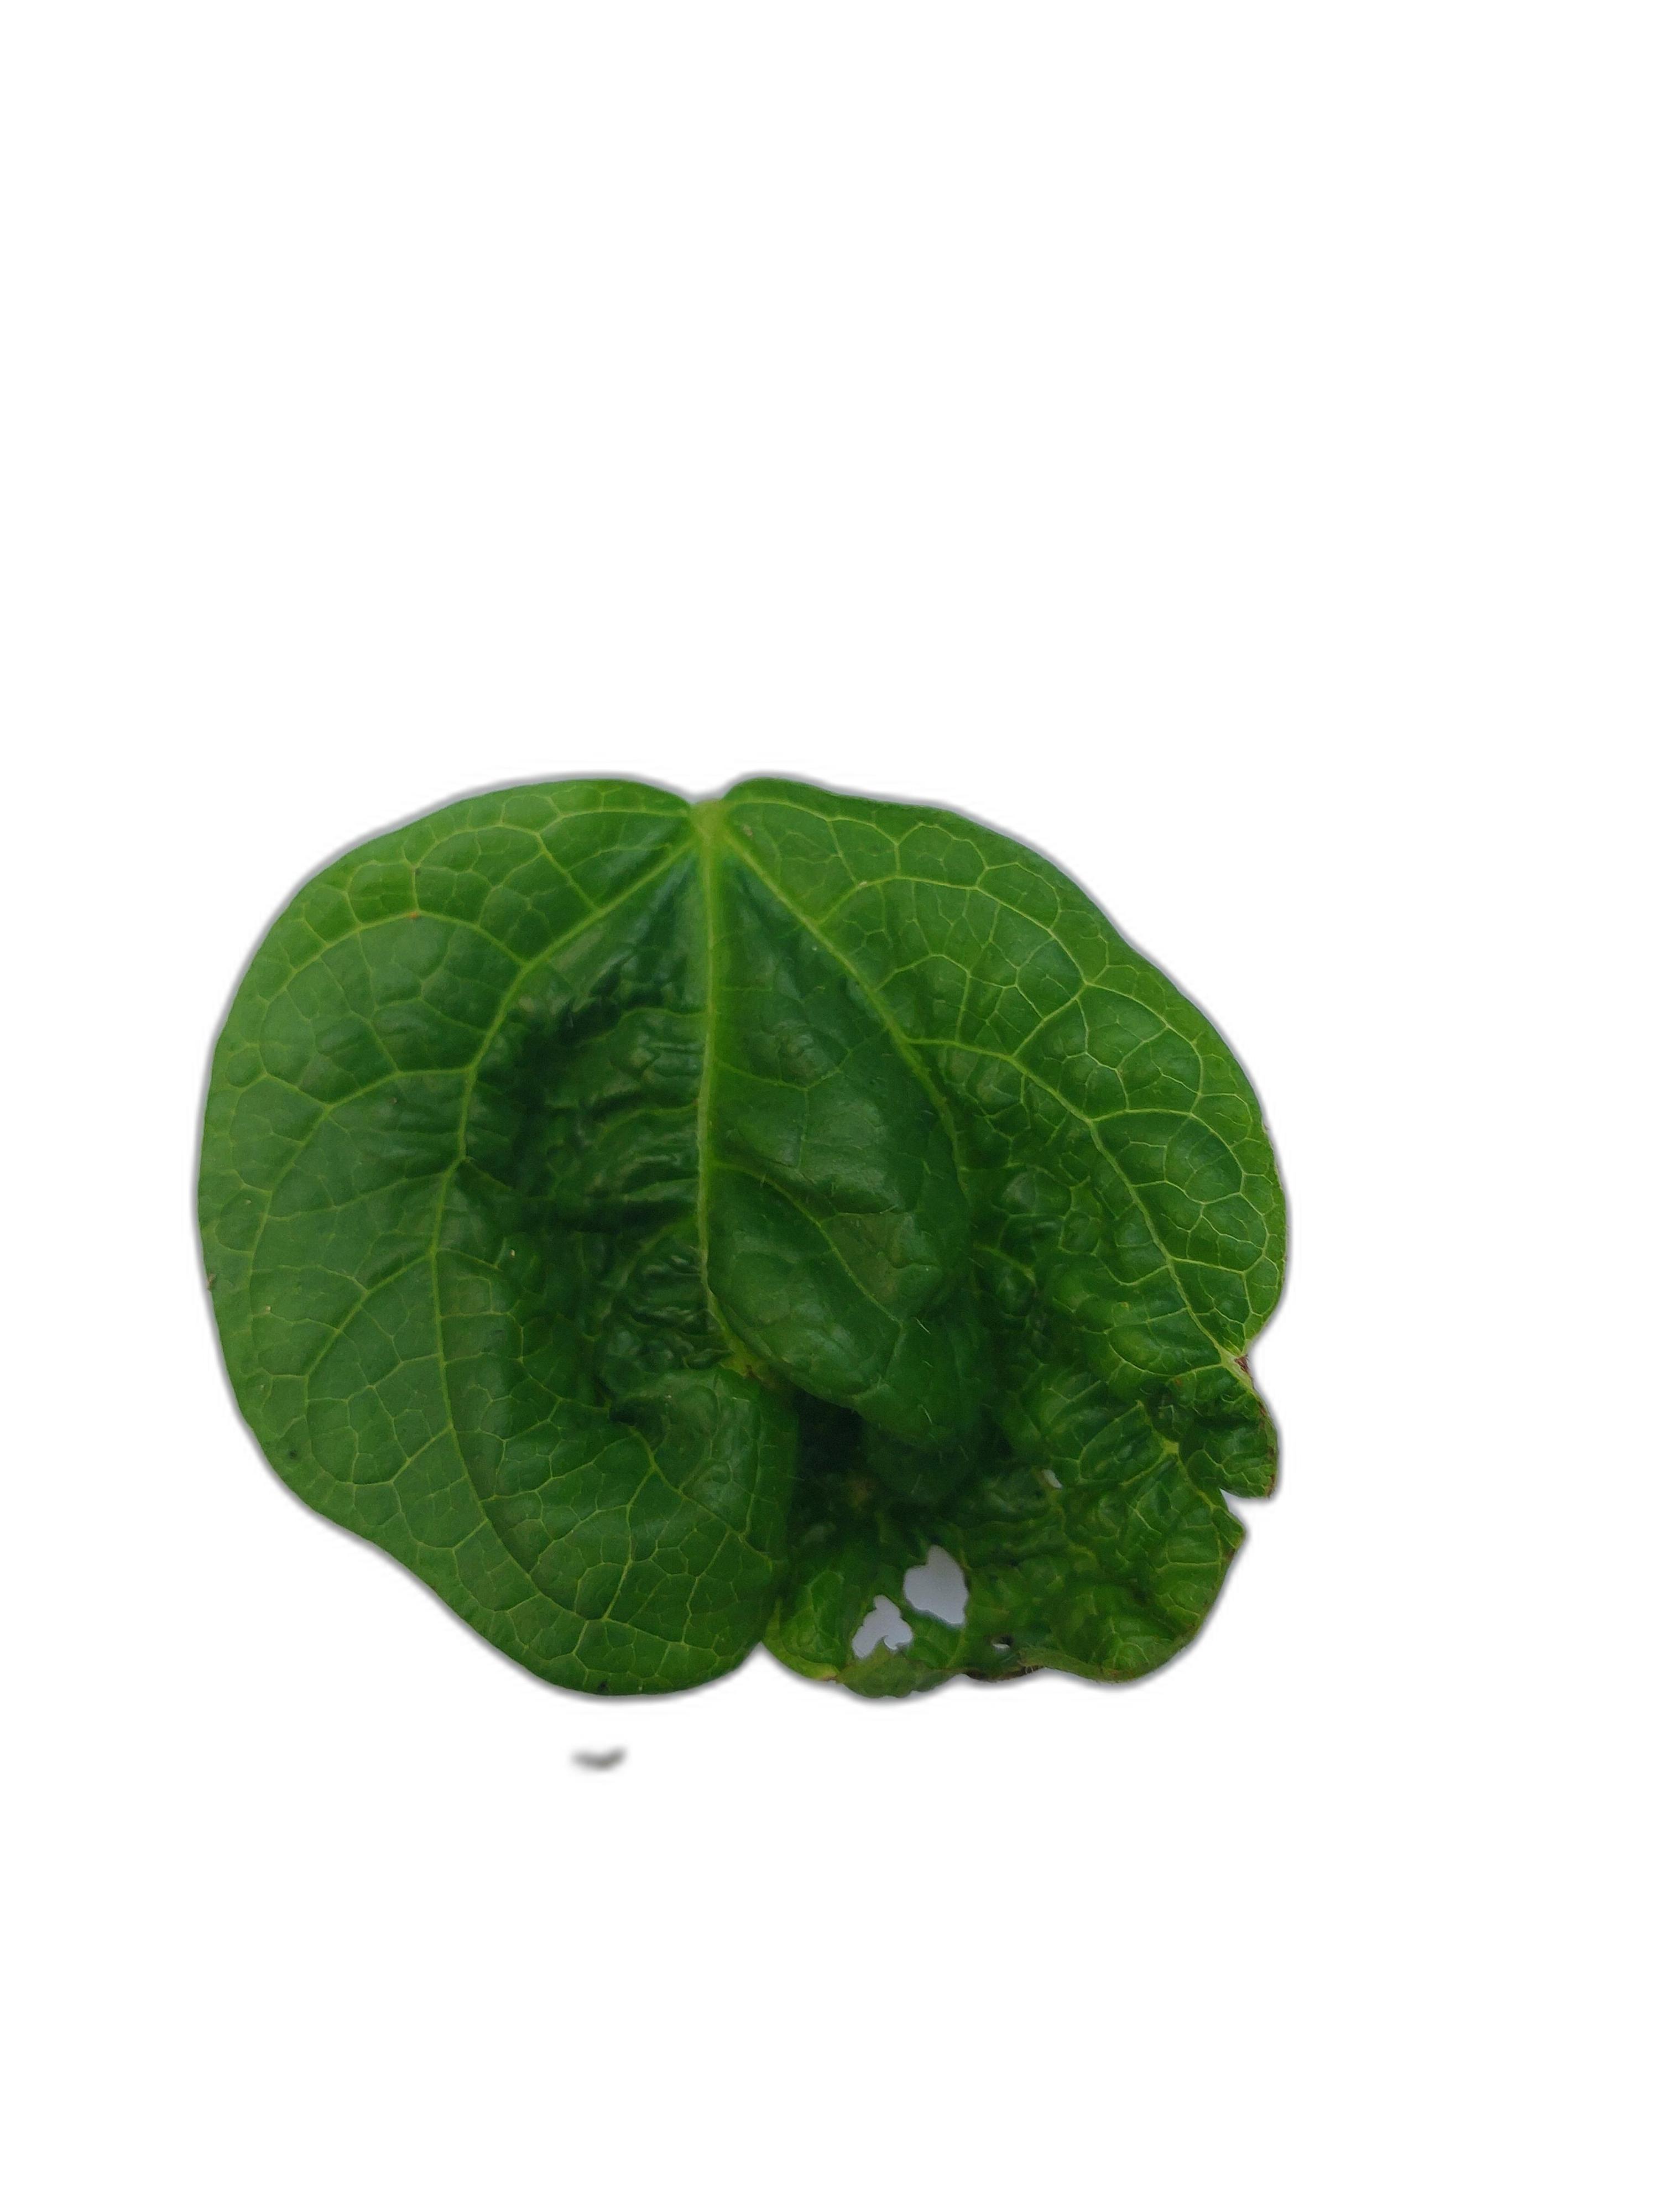
Label: Leaf Crinkle